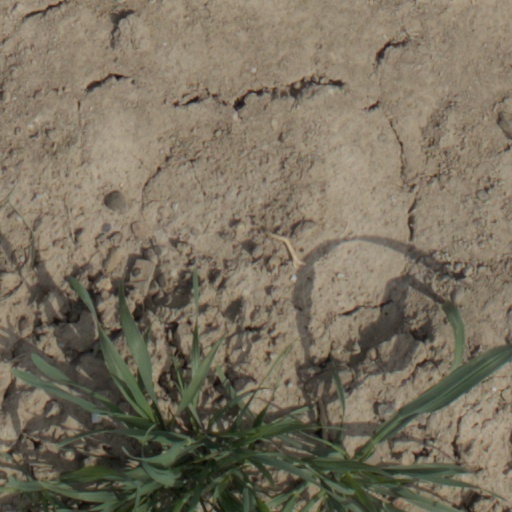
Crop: wheat